2021 Quaker State 400

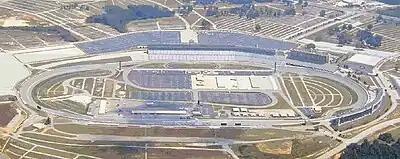
Atlanta Motor Speedway, the track where the race was held.

Atlanta Motor Speedway (formerly Atlanta International Raceway) is a track in Hampton, Georgia, south of Atlanta. It is a quad-oval track with a seating capacity of 111,000. It opened in 1960 as a standard oval. In 1994, 46 condominiums were built over the northeastern side of the track. In 1997, to standardize the track with Speedway Motorsports' other two ovals, the entire track was almost completely rebuilt. The frontstretch and backstretch were swapped, and the configuration of the track was changed from oval to quad-oval. The project made the track one of the fastest on the NASCAR circuit.